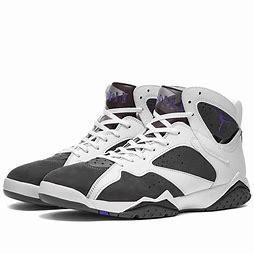
Brand: Jordan
Model: 7 Retro